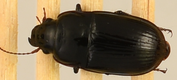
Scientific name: Euryderus grossus
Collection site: Central Plains Experimental Range NEON (CPER), plot CPER_003